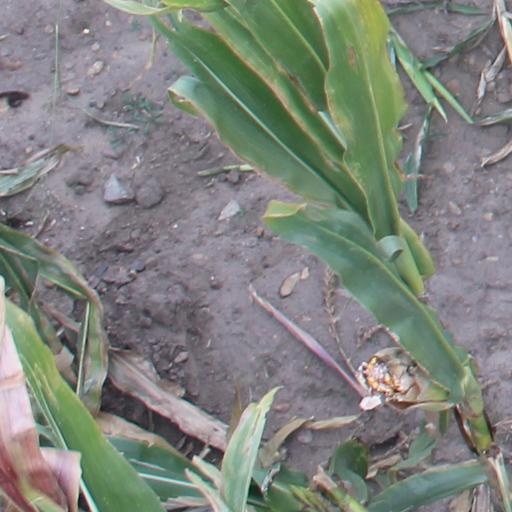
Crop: maize; corn